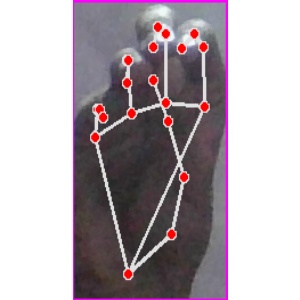
अक्षर: ङ